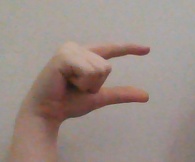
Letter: dal